List of conflicts in territory of the former Soviet Union

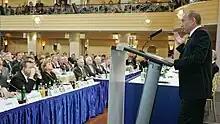
Putin's 2007 Munich speech is widely regarded as the turning point in Russian foreign policy.

Vladimir Putin's rise to power in 2000 marked a turning point in Russian domestic and foreign policy. Although he initially maintained the same approach as his predecessor regarding relations with the West, the stated goal was to restore the Russian state, weakened by the previous decade, and to strengthen its authority on the international stage. During his early terms, Putin primarily sought to economically revitalize the country, benefiting from the rise in hydrocarbons prices. Foreign policy remained relatively moderate, despite persistent tensions regarding NATO expansion and Western influence in the post-Soviet space. However, a major turning point occurred in 2007 with Vladimir Putin's speech at the Munich Security Conference. He openly denounced the unilateralism of the United States, criticized NATO expansion as a provocation, and reaffirmed Russia's intention to defend its strategic interests. This speech is widely interpreted as the end of the cooperation phase and the beginning of a more aggressive foreign policy.